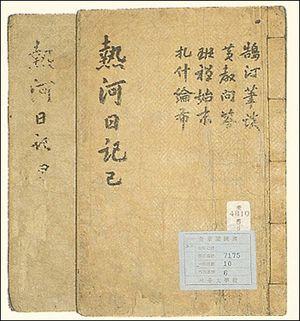
Park Ji-won est un nouvelliste coréen de la dynastie de Joseon. Partisan de l'école du silhak, les sciences pratiques, dans une société plus attirée par les études métaphysiques, il se distingue également par son style d'écriture qualifié de dépravé et par sa critique de la société. Il est également connu sous son nom de plume, Yeonam.